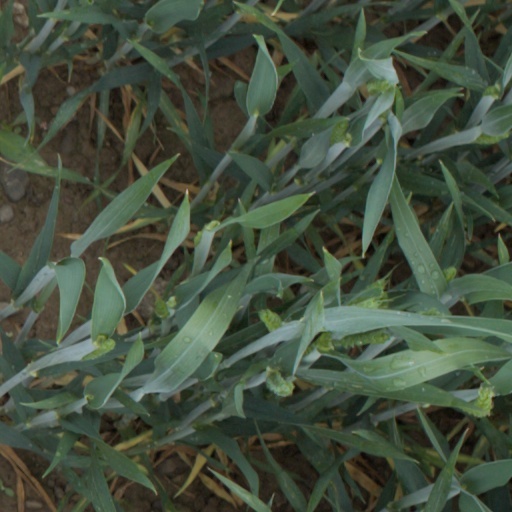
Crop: wheat